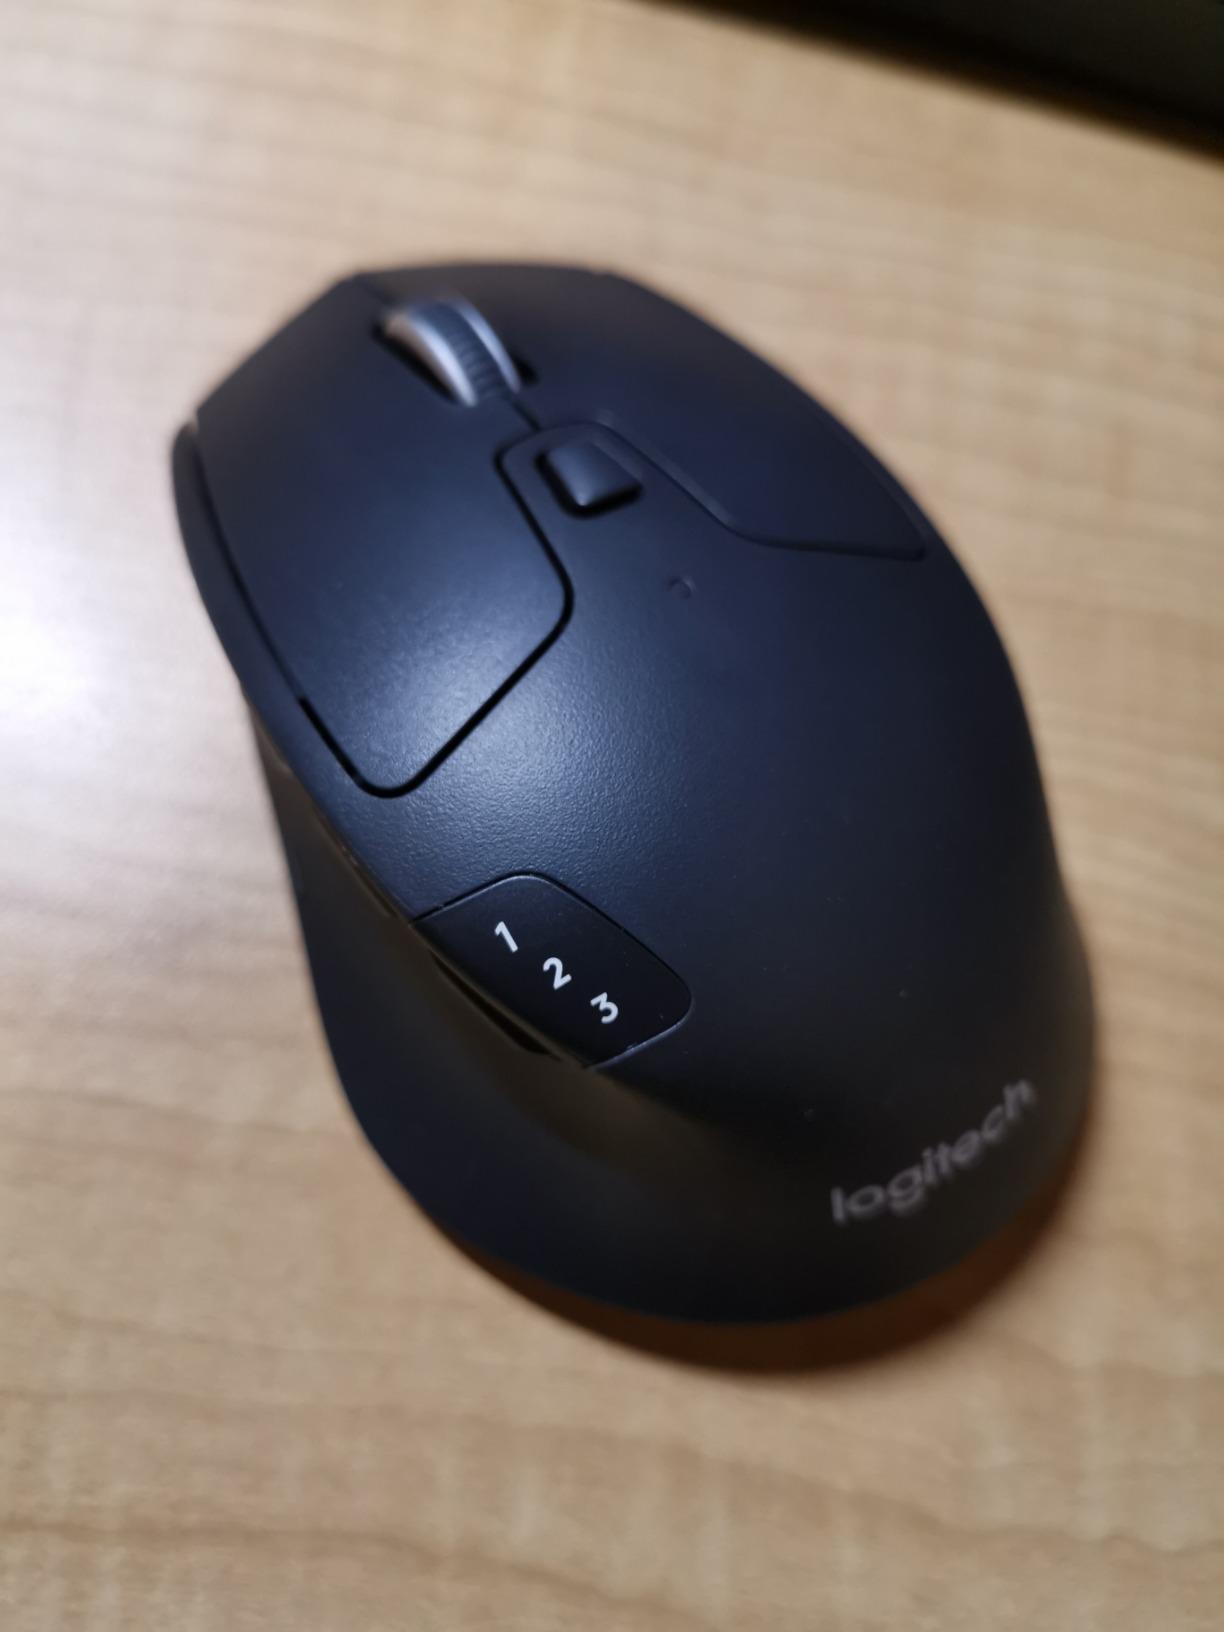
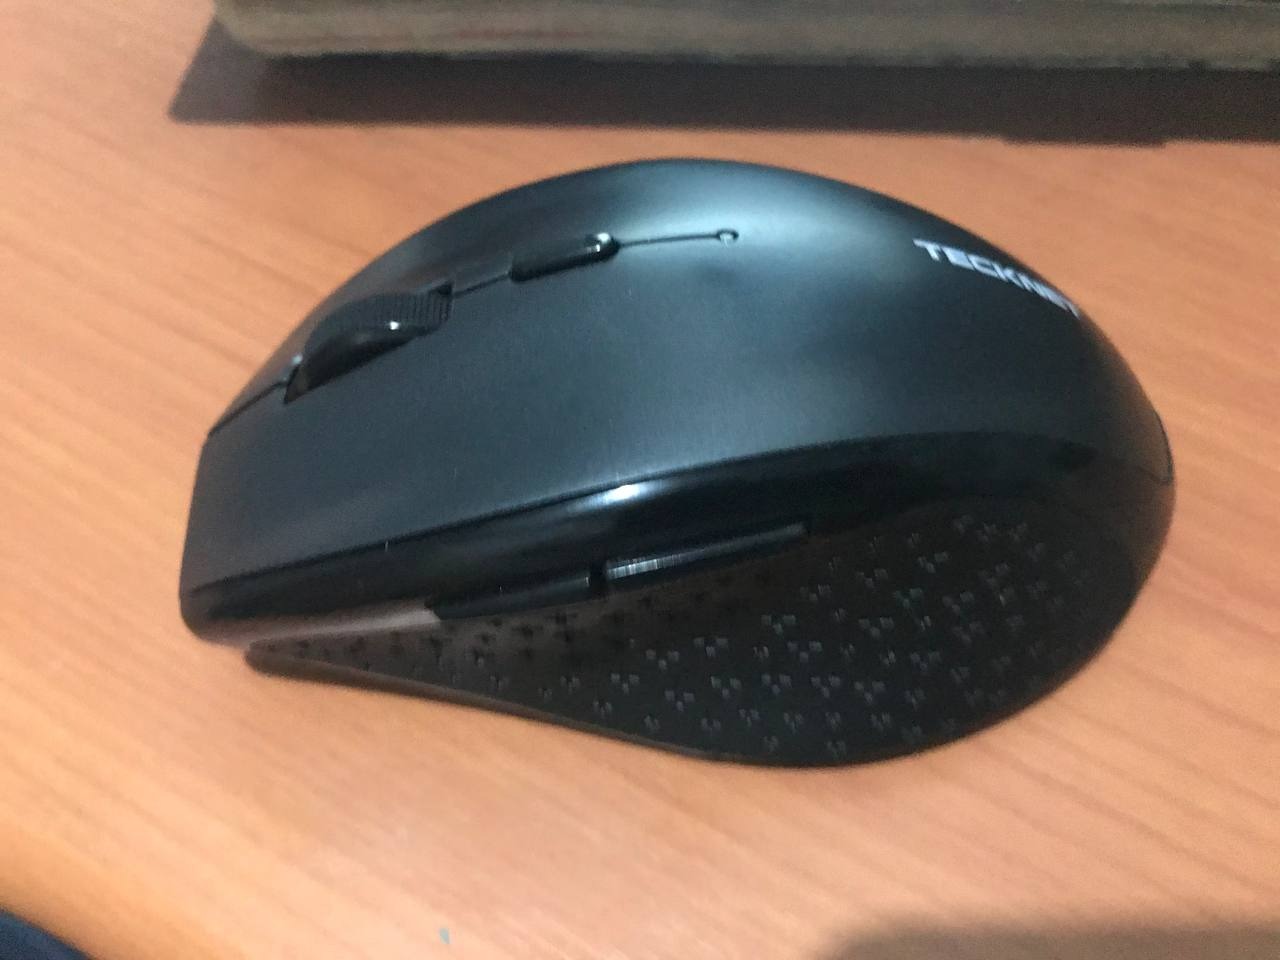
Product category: mouse
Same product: no